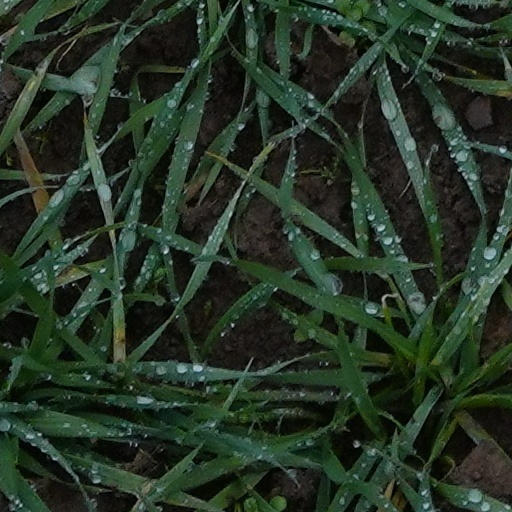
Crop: wheat